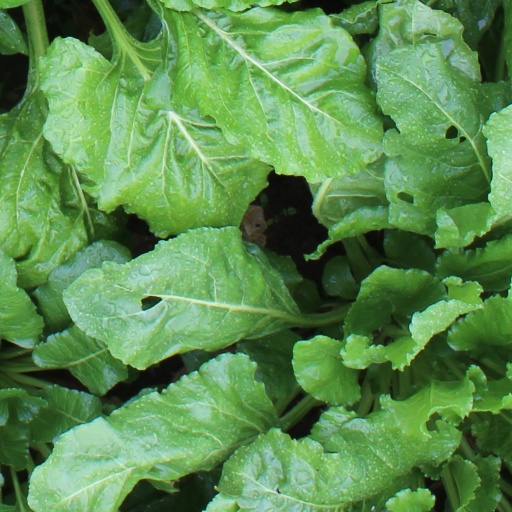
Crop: sugar beet